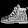
Label: Ankle boot